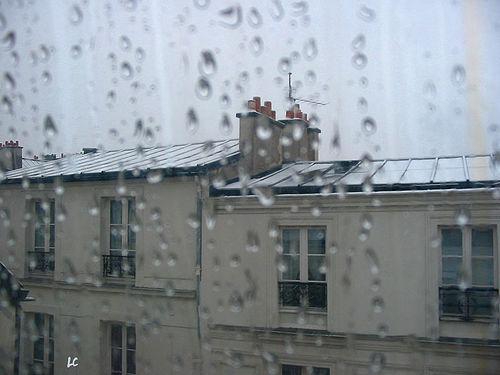
Weather: rain or strom